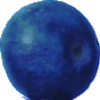
Label: huckleberry